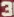
Number: 3